Stereotypes of Germans

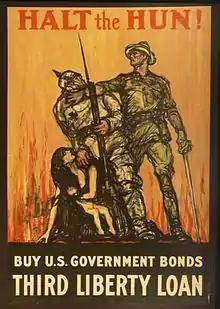
Germans were characterised as rapacious Huns during the First World War. This followed the Kaiser's Hun speech during the Boxer rebellion.

Stereotypes of Germans include real or imagined characteristics of the German people used by people who see the German people as a single and homogeneous group.